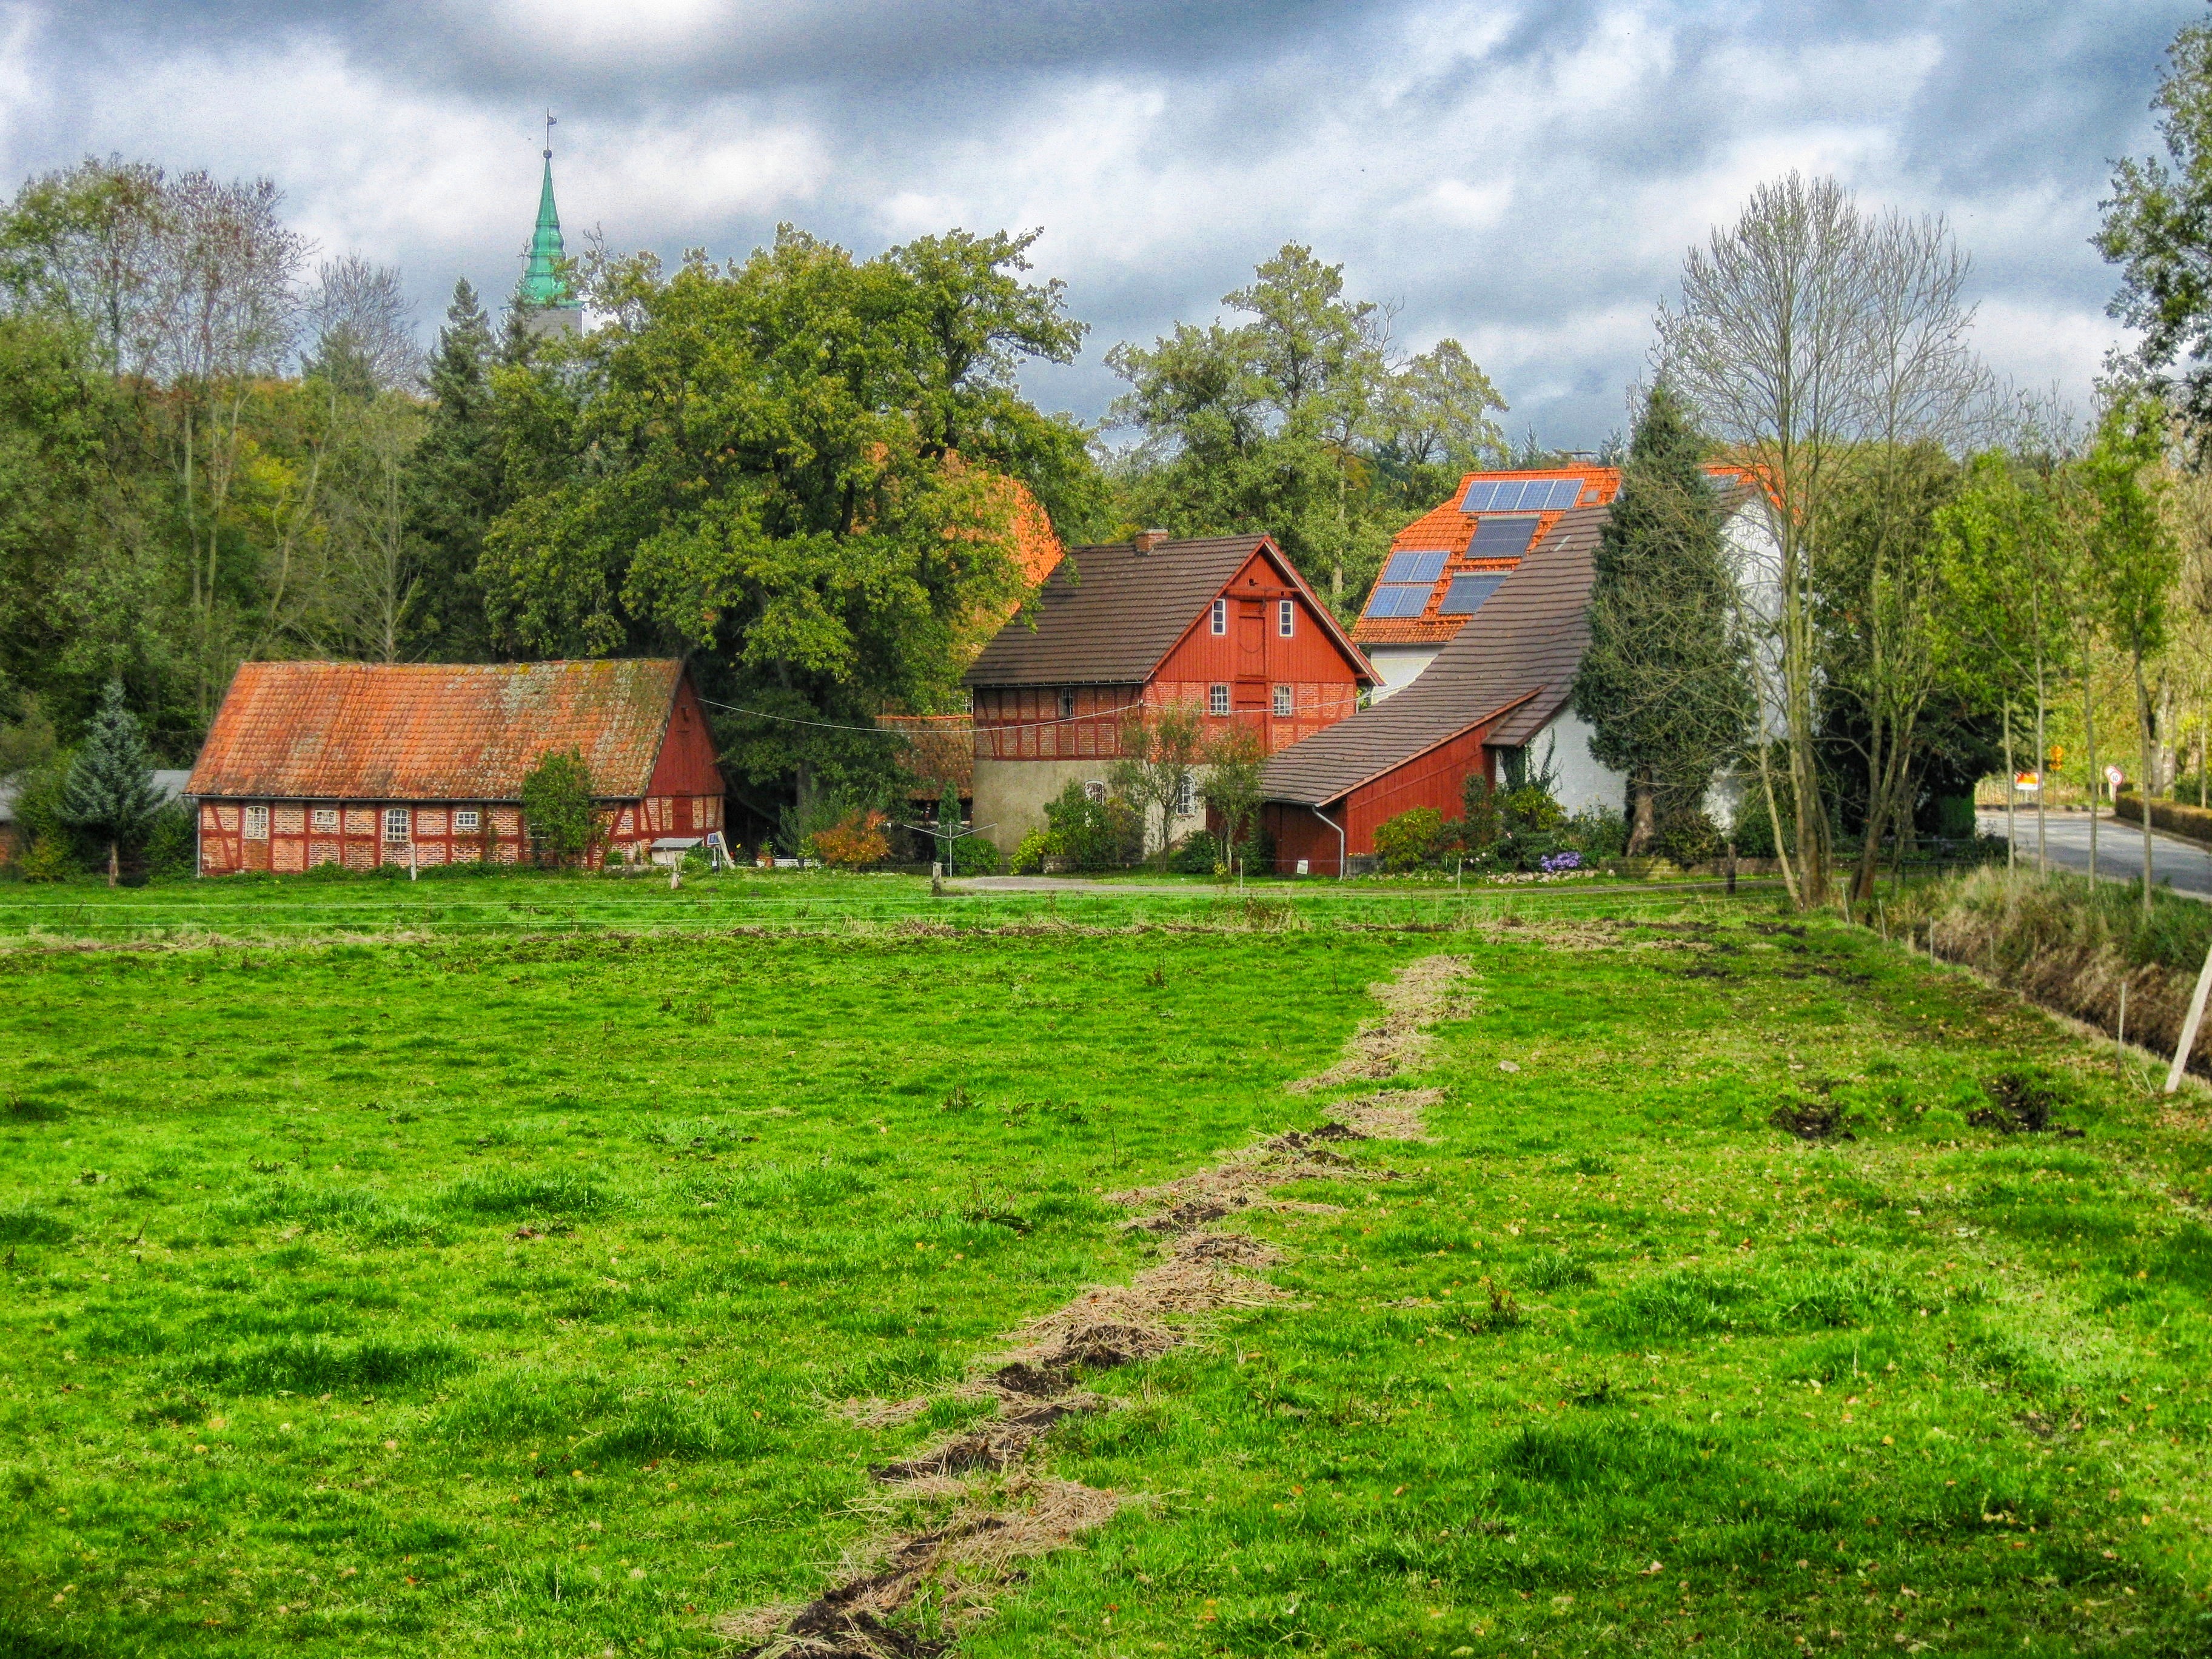
landscape, tree, nature, grass, architecture, sky, field, farm, lawn, meadow, flower, summer, village, spring, scenic, pasture, agriculture, garden, trees, outside, hdr, clouds, buildings, plantation, germany, yard, rural area, human settlement, stellichte